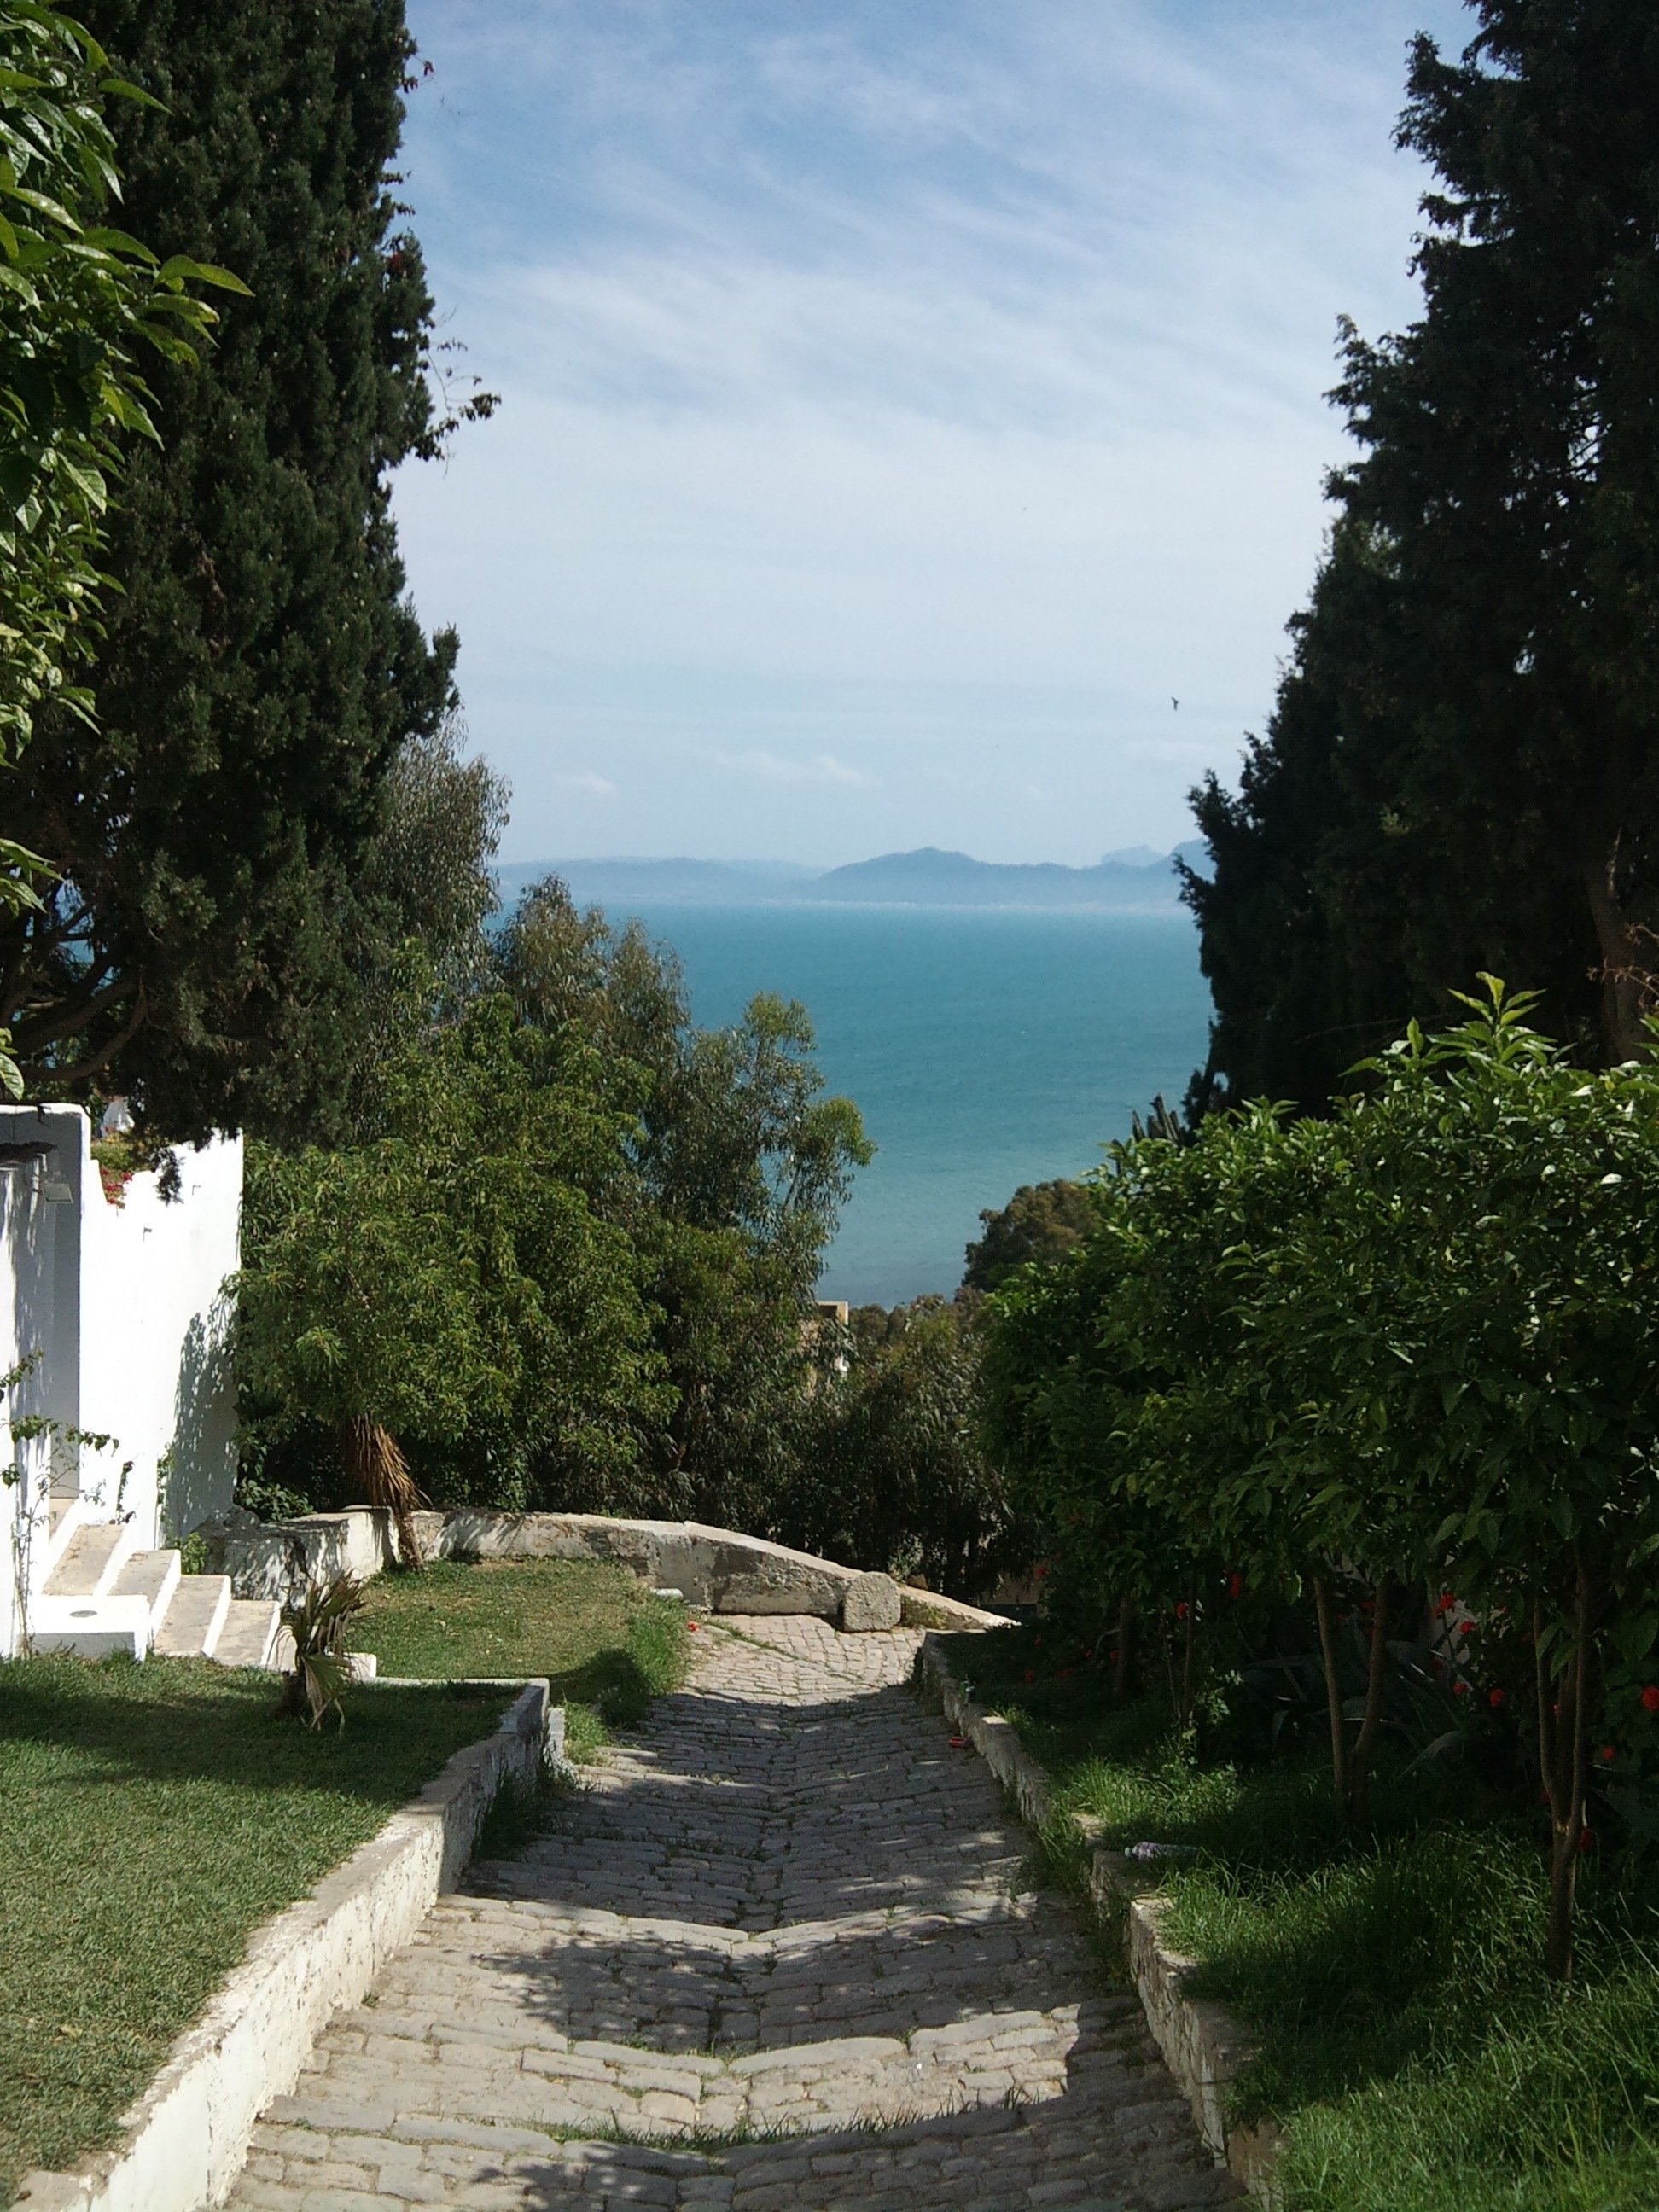
sea, walkway, vacation, garden, trees, estate, away, tunisia